Xeber Alkain

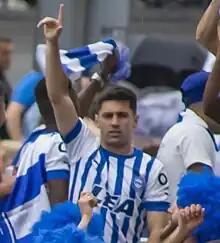
Alkain with Alavés

Xeber Alkain Mitxelena (born 26 June 1997) is a Spanish professional footballer who plays mainly as a right winger for club SD Eibar.